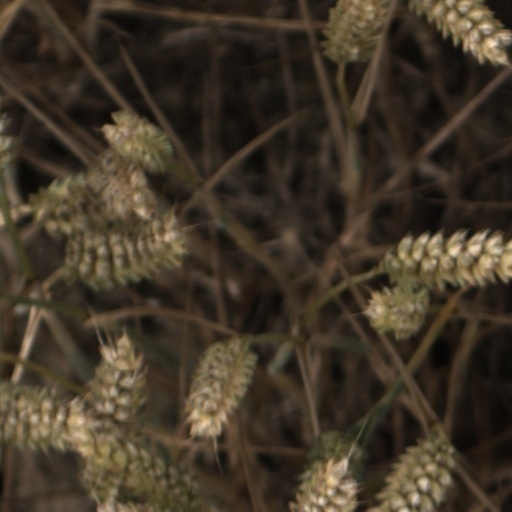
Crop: wheat